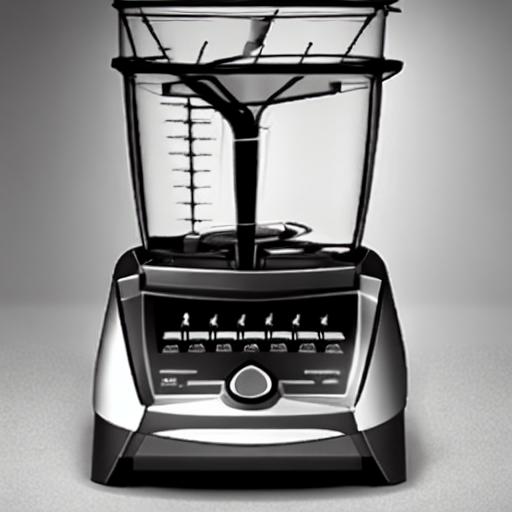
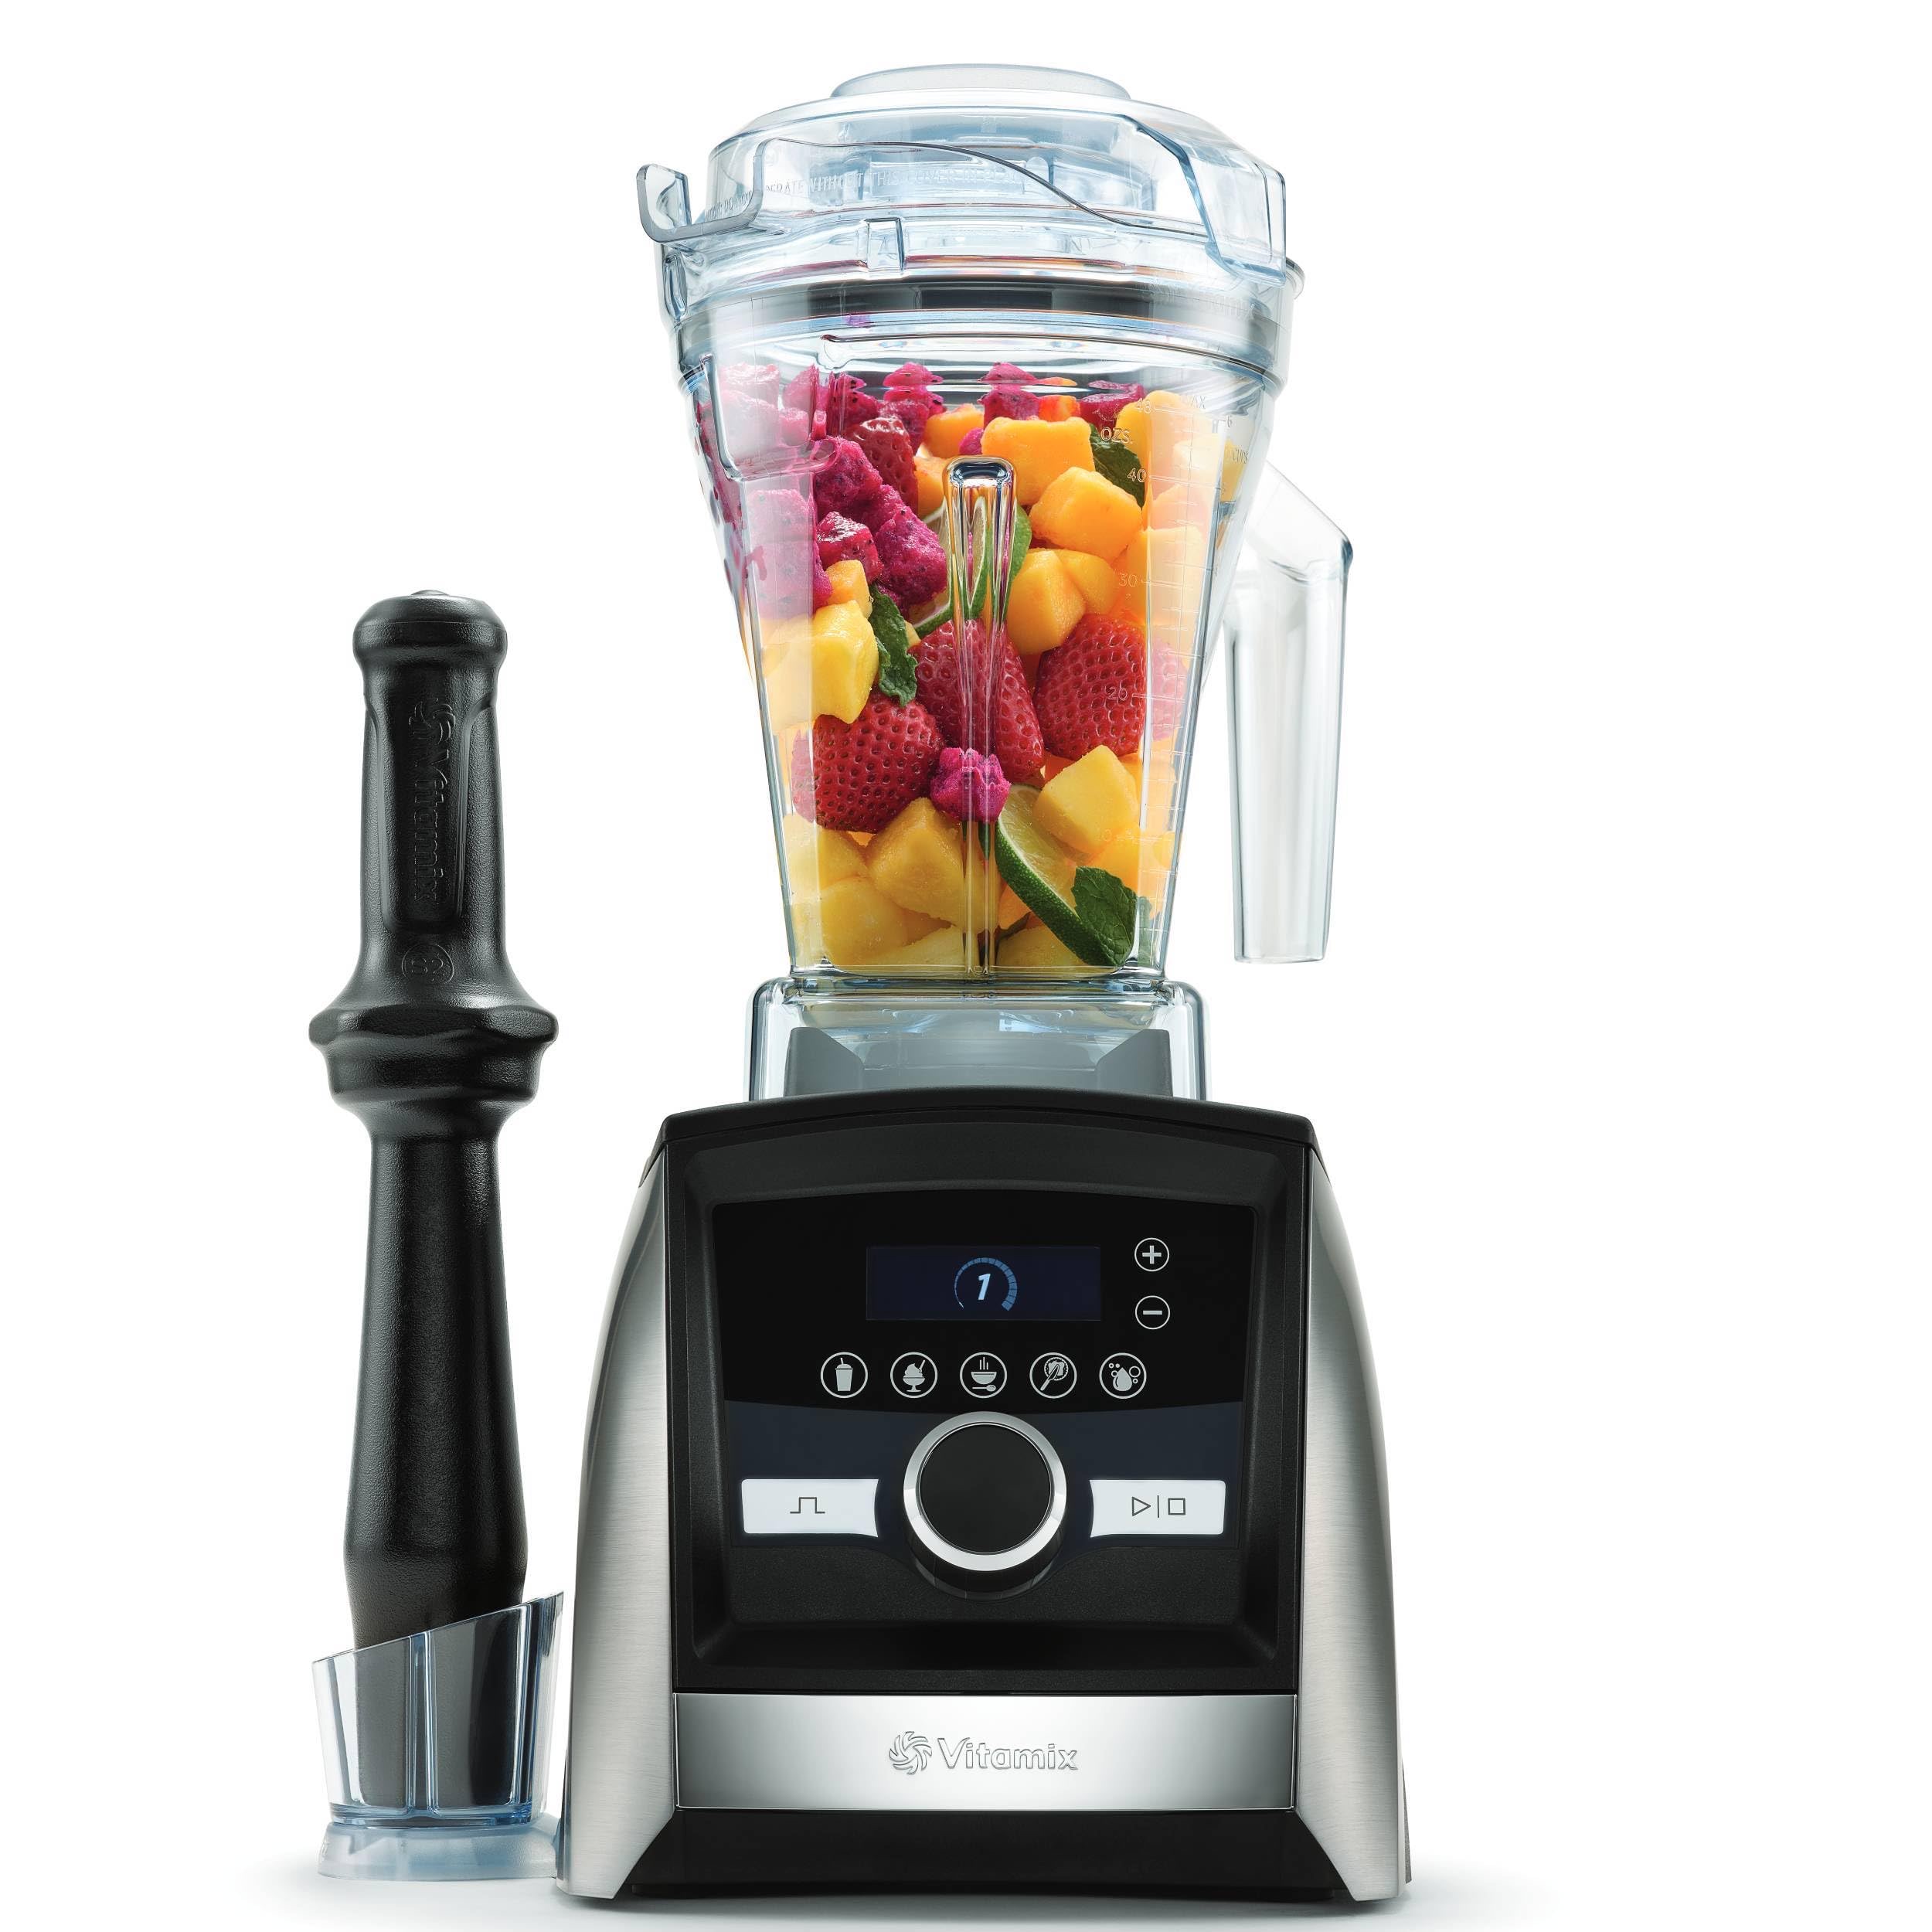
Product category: items_blender
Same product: no